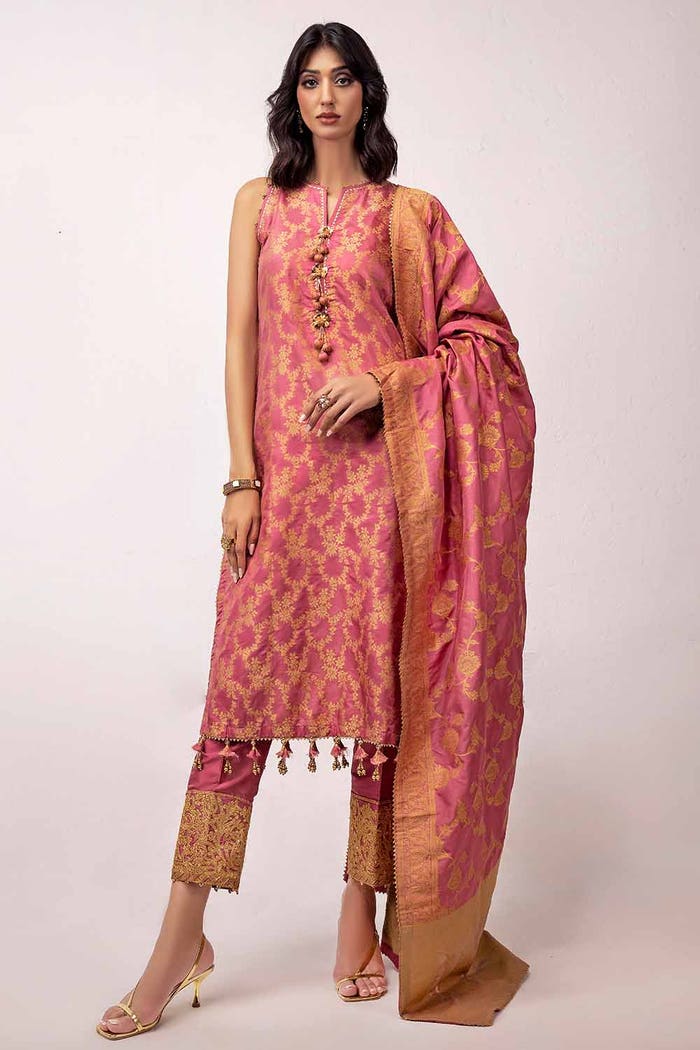
pink jacquard silk choli with